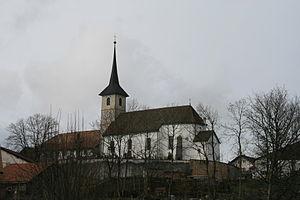
Saint-Brais est une commune suisse du canton du Jura, située dans le district des Franches-Montagnes, s'étendant du plateau franc-montagnard aux rives du Doubs et comprenant plusieurs hameaux et fermes isolées. Village situé sur la route de Glovelier à Saignelégier. Deux éoliennes surplombent le village depuis 2009, les premières du canton du Jura. Situées en surplomb du village, non loin des maisons, elles sont sujettes à polémiques pour les nuisances qu'elles génèrent pour une partie de la population.